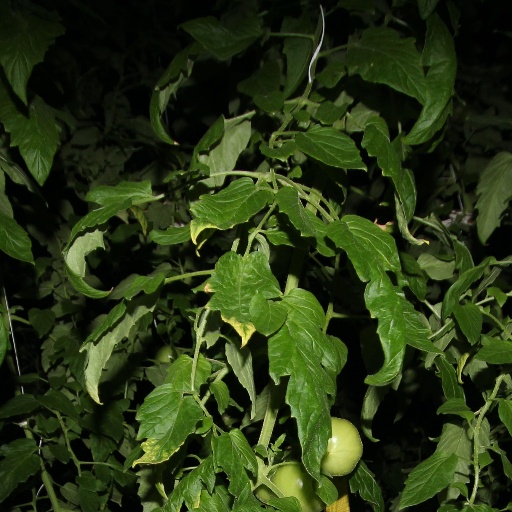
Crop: tomato